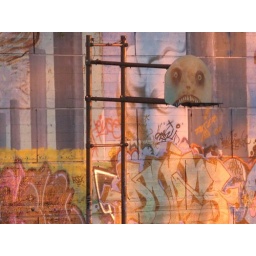
There's a graffiti wall near my house that has some great looking basketball backboards, as you can see.